Saint Patrick's Day in the United States

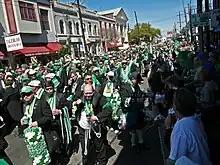
Saint Patrick's Day parade on lower Magazine Street, New Orleans

This western Massachusetts factory town was the site of massive Irish immigration in the 19th century and hosts a parade its organizers claim is the second largest in the United States. It is scheduled on the Sunday following Saint Patrick's Day each year. Attendance exceeds 300,000, with over 25,000 marchers through a 2.3-mile route in the city of 40,000. A 10K road race and many events create a remarkable festival weekend. Each year an Irish-American who has distinguished himself or herself in his or her chosen profession is awarded the John F. Kennedy National Award. JFK was a National Award Winner in the 1958 Holyoke Parade. Other winners include author Tom Clancy, Homeland Security Director Tom Ridge, and actor Pat O'Brien.